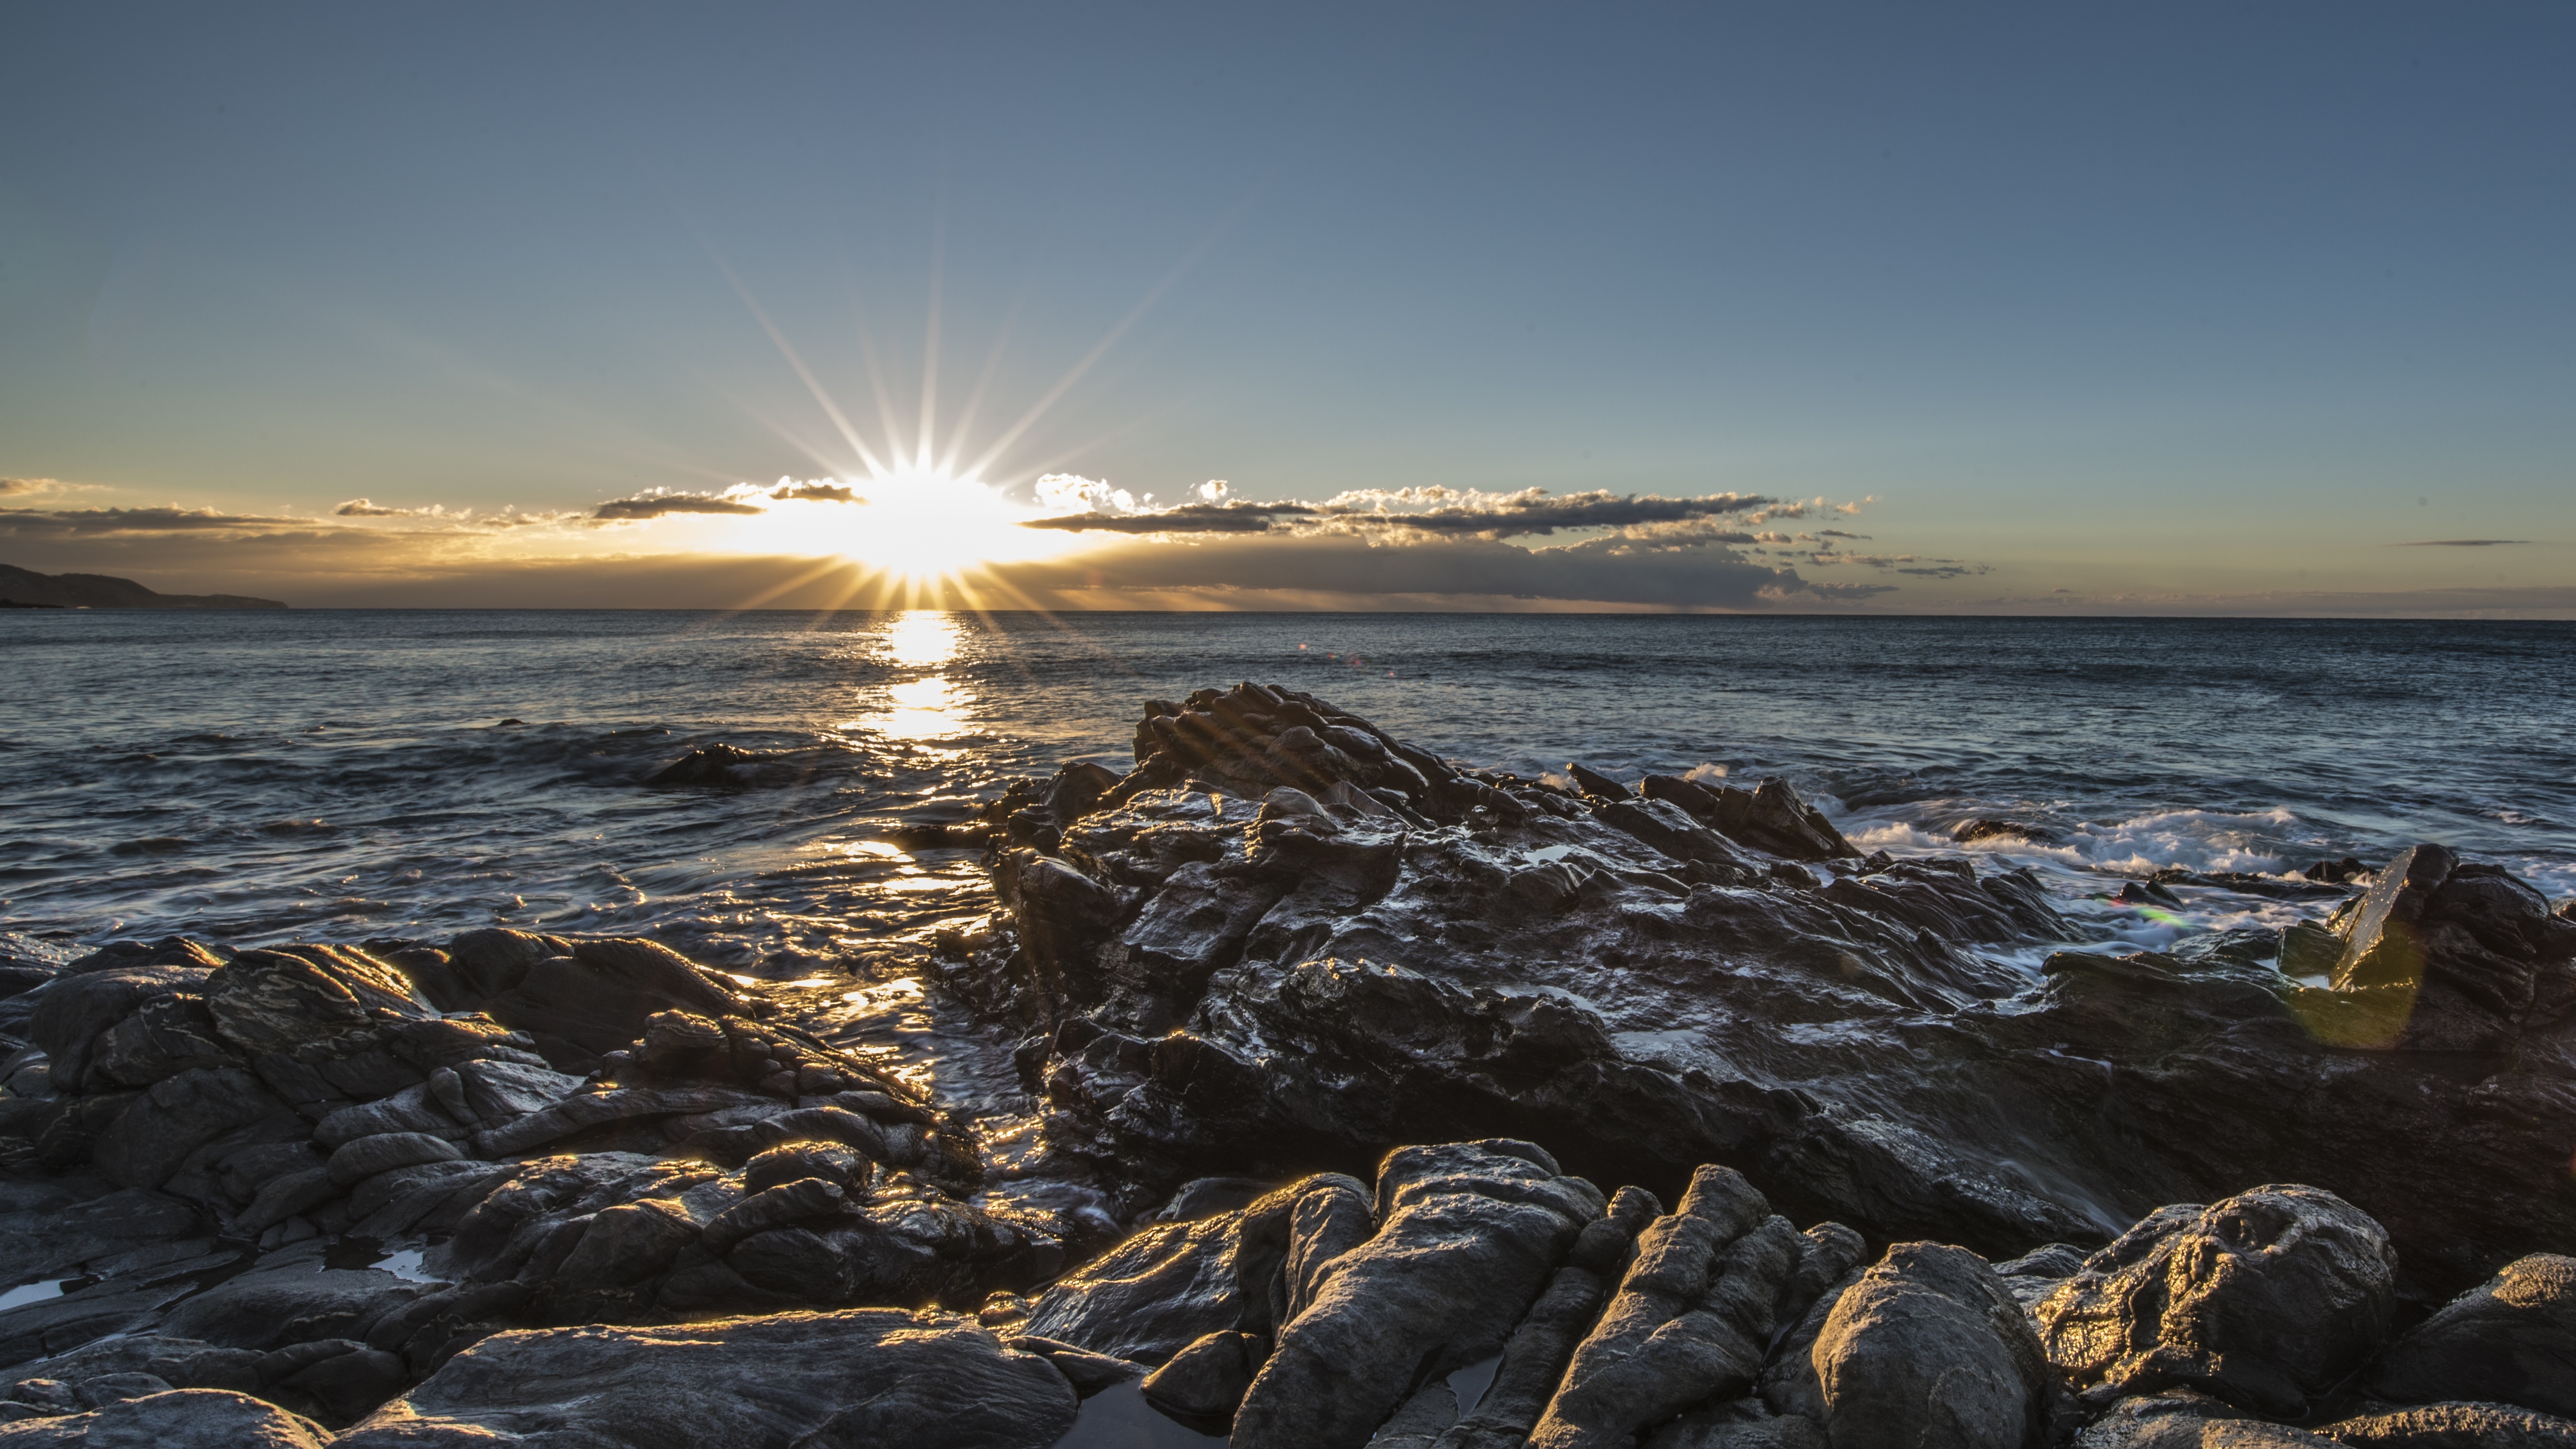
beach, landscape, sea, coast, rock, ocean, horizon, sky, sun, sunrise, sunset, sunlight, morning, shore, wave, dawn, dusk, evening, peaceful, holiday, bay, blue, body of water, stillness, rocks, clouds, spain, breakwater, cape, malaga, nerja, costa del sol, guilche, wind wave